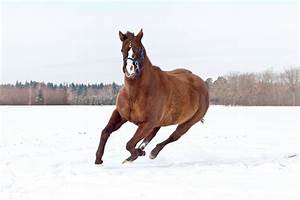
Label: horse